Mayapan

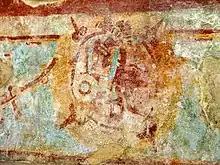
This mural partially survives in the Sala de los Frescos in Mayapán. In it appears a solar disk with the figure of a deity, possibly representing one of the transit of Venus that happened in years 1152 or 1275.

Milpa, or mixed, fields may have been cultivated when Mayapan was inhabited. There is evidence that the area around Mayapan was regularly used for slash-and-burn agriculture. Cenotes and underground limestone canals serve as the only source of freshwater in this area, making them essential to support agriculture. Researchers have suggested that Mayapan was an import/export center, and that they often traded luxury goods, such as cotton, salt, and honey, for products of obsidian and metal, which they would have forged. (Paris 2008) (Melbrath & Peraza 2003:29). Today farmers use mixed fields, called the milpa fields, to cultivate maize, beans, squash, watermelons, mangoes, papayas and other crops. Also, citrus fruit such as oranges and limes are often grown within the domestic house groups of the local residents (Russell 2008:16).